List of mammals of South Korea

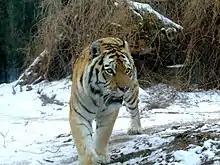
The Siberian tiger is the national animal of the South Korea.

This is a list of the mammal species recorded in South Korea. There are eighty-five mammal species in South Korea, of which six are endangered, six are vulnerable, and two are near threatened. One of the species listed for South Korea is considered to be extinct. The national animal of South Korea is the Siberian tiger.